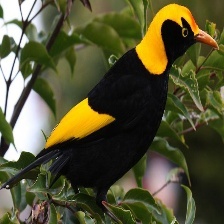
Species: REGENT BOWERBIRD
Scientific name: SERICULUS CHRYSOCEPHALUS